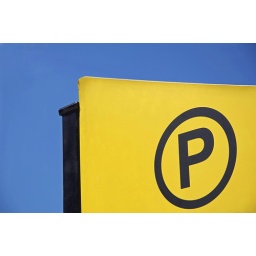
A yellow parking sign is like an abstract painting standing up against the clear blue sky.